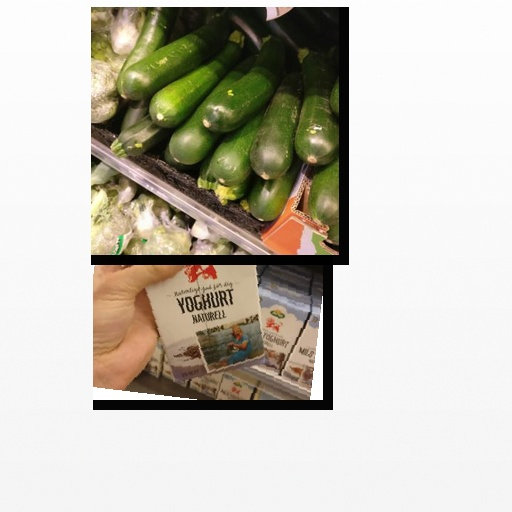
Food items: zucchini, natural_yogurt